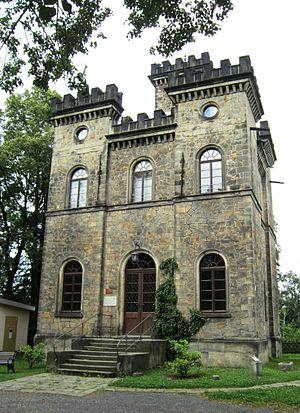
Elbersdorf est un village dans la municipalité de Dürrröhrsdorf-Dittersbach qui appartient à l'arrondissement de Suisse-Saxonne-Monts-Métallifères-de-l'Est en Saxe.